No No: A Dockumentary

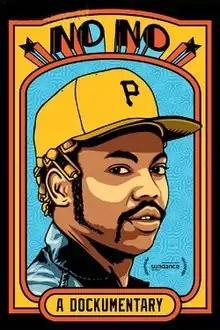
Sundance film poster

No No: A Dockumentary is a 2014 American documentary film directed and produced by Jeff Radice. The film premiered in competition category of "U.S. Documentary Competition program" at the 2014 Sundance Film Festival on January 20, 2014.